Oxalis triangularis

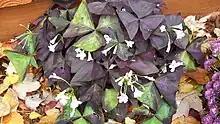
Fall

Oxalis triangularis, commonly called false shamrock, is a species of perennial plant in the family Oxalidaceae. It is native to several countries in southern South America. This woodsorrel is typically grown as a houseplant but can be grown outside in USDA climate zones 8a–11, preferably in light shade.